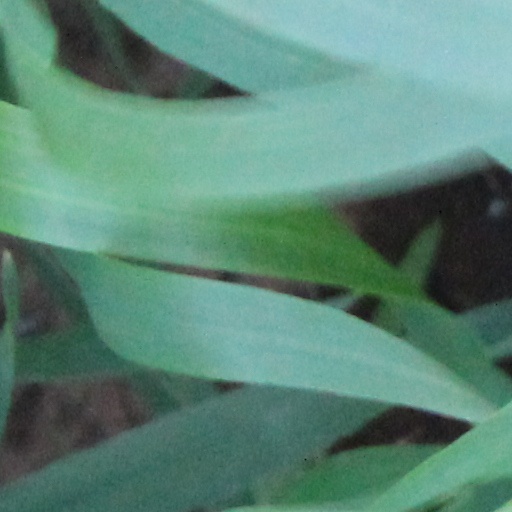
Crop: wheat